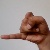
The image shows a hand gesture representing the letter 'J' in Indian Sign Language.